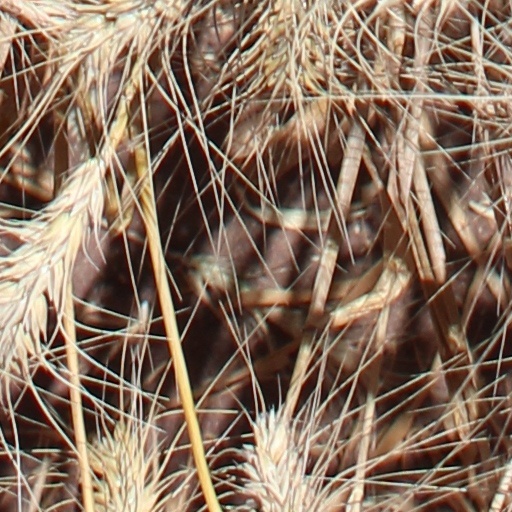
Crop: wheat